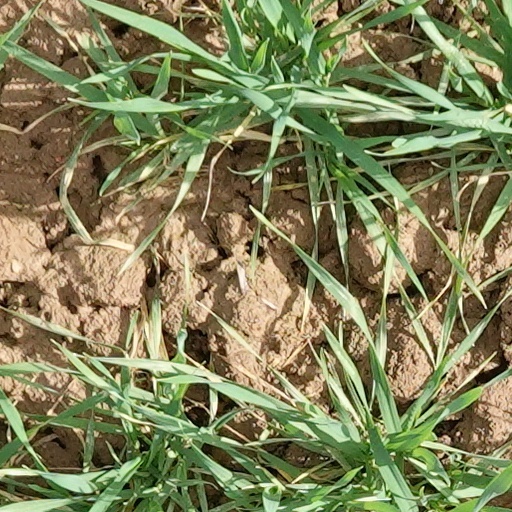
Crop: wheat